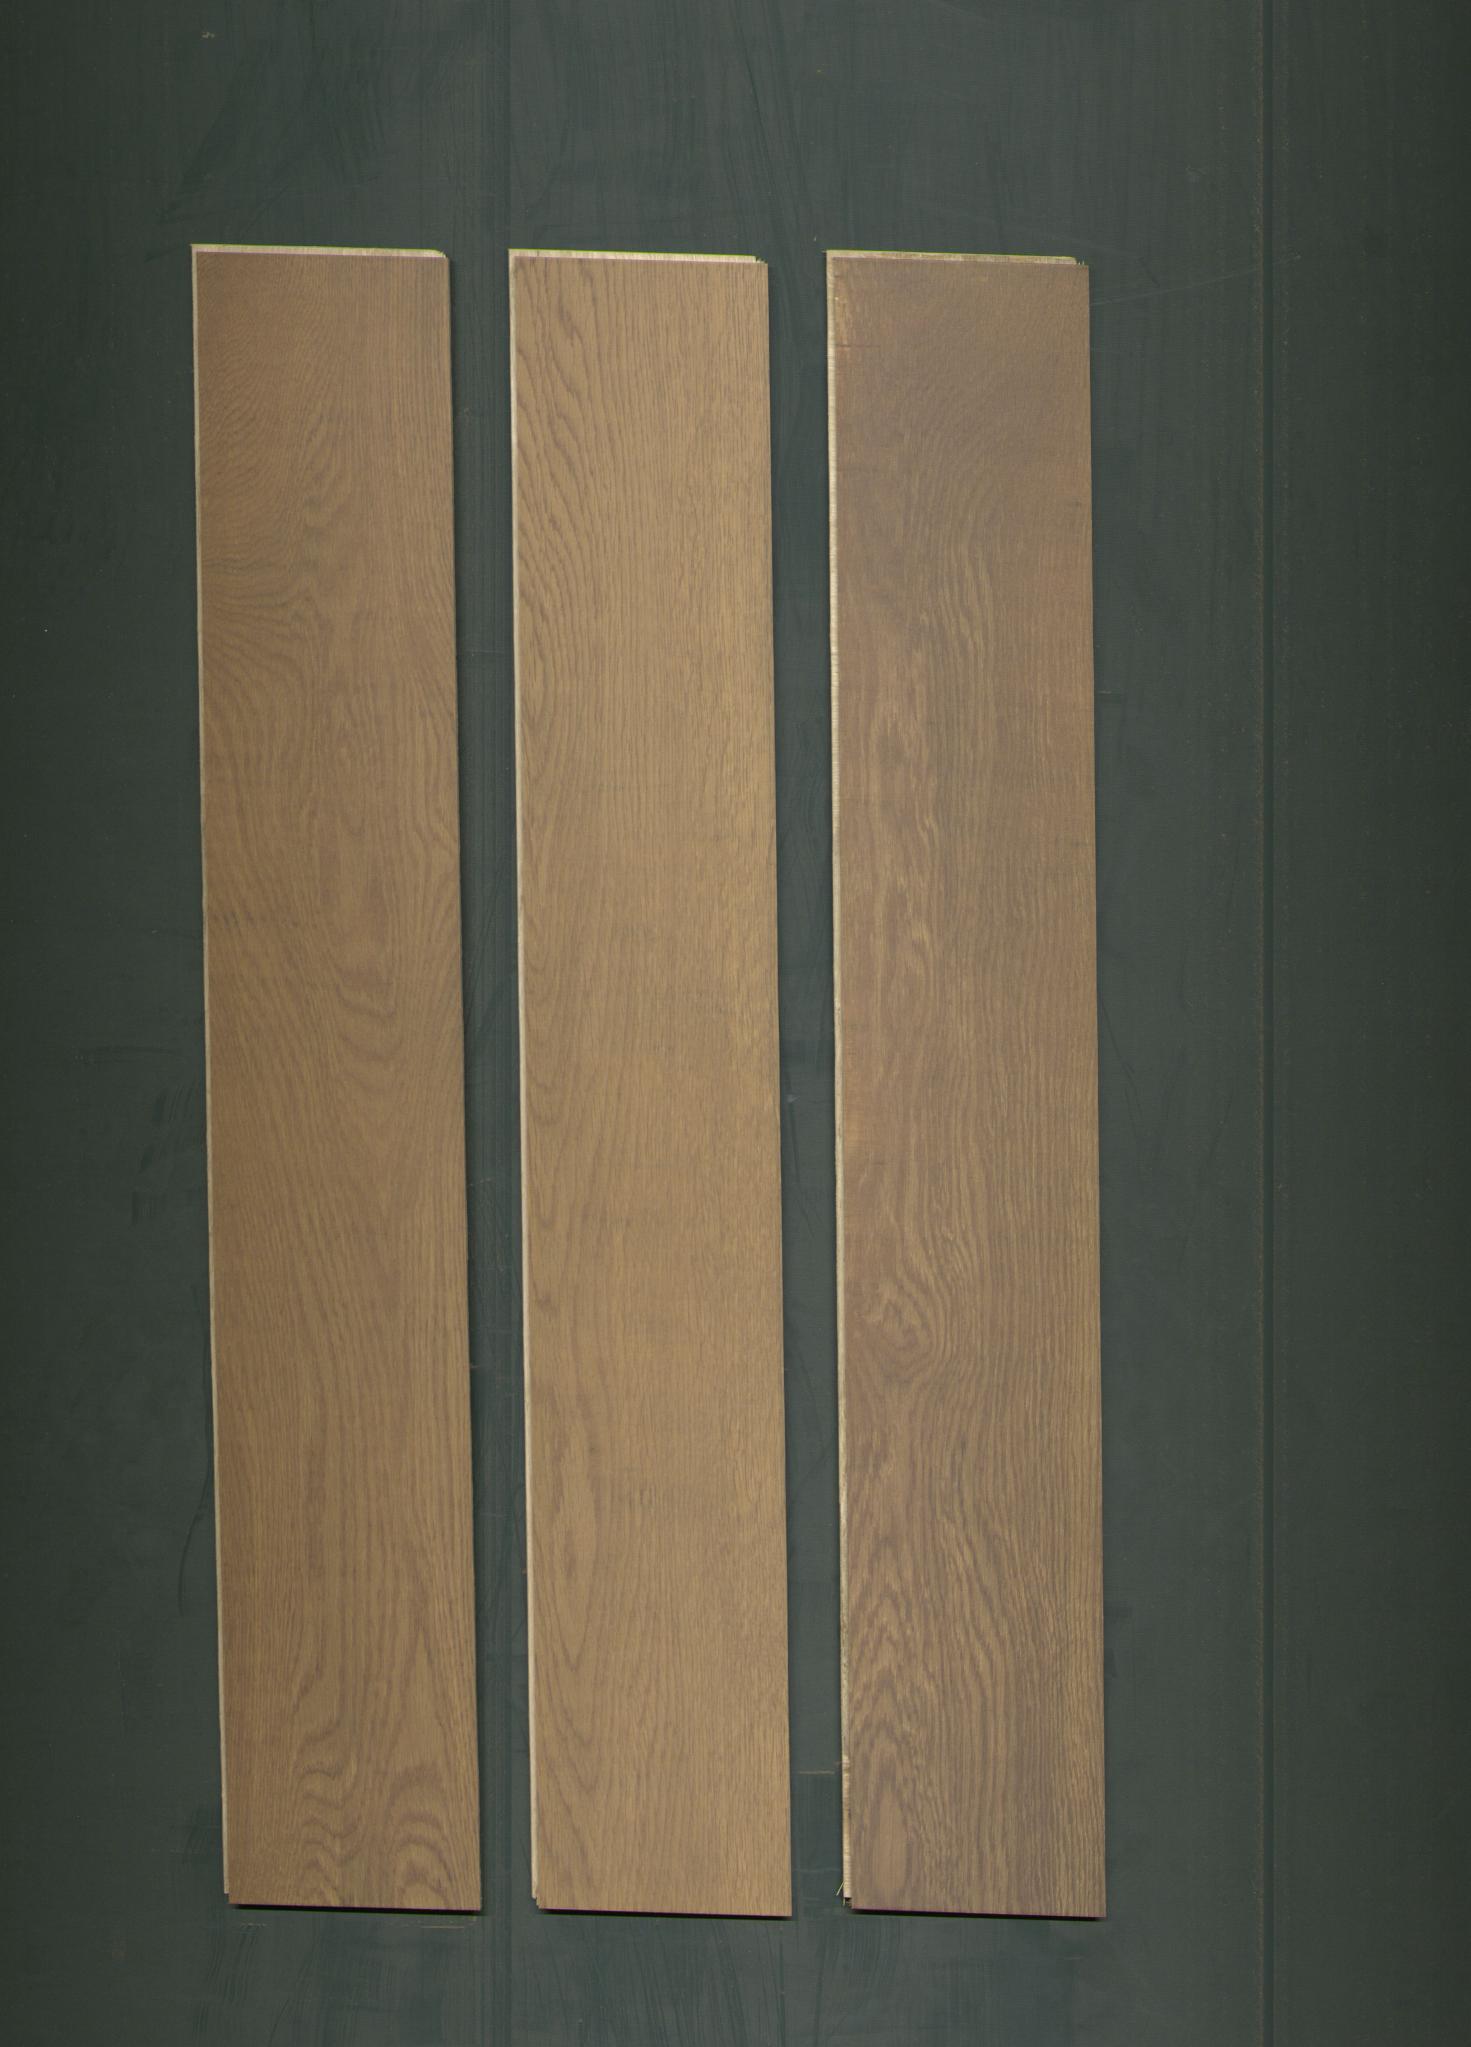
Label: mixers